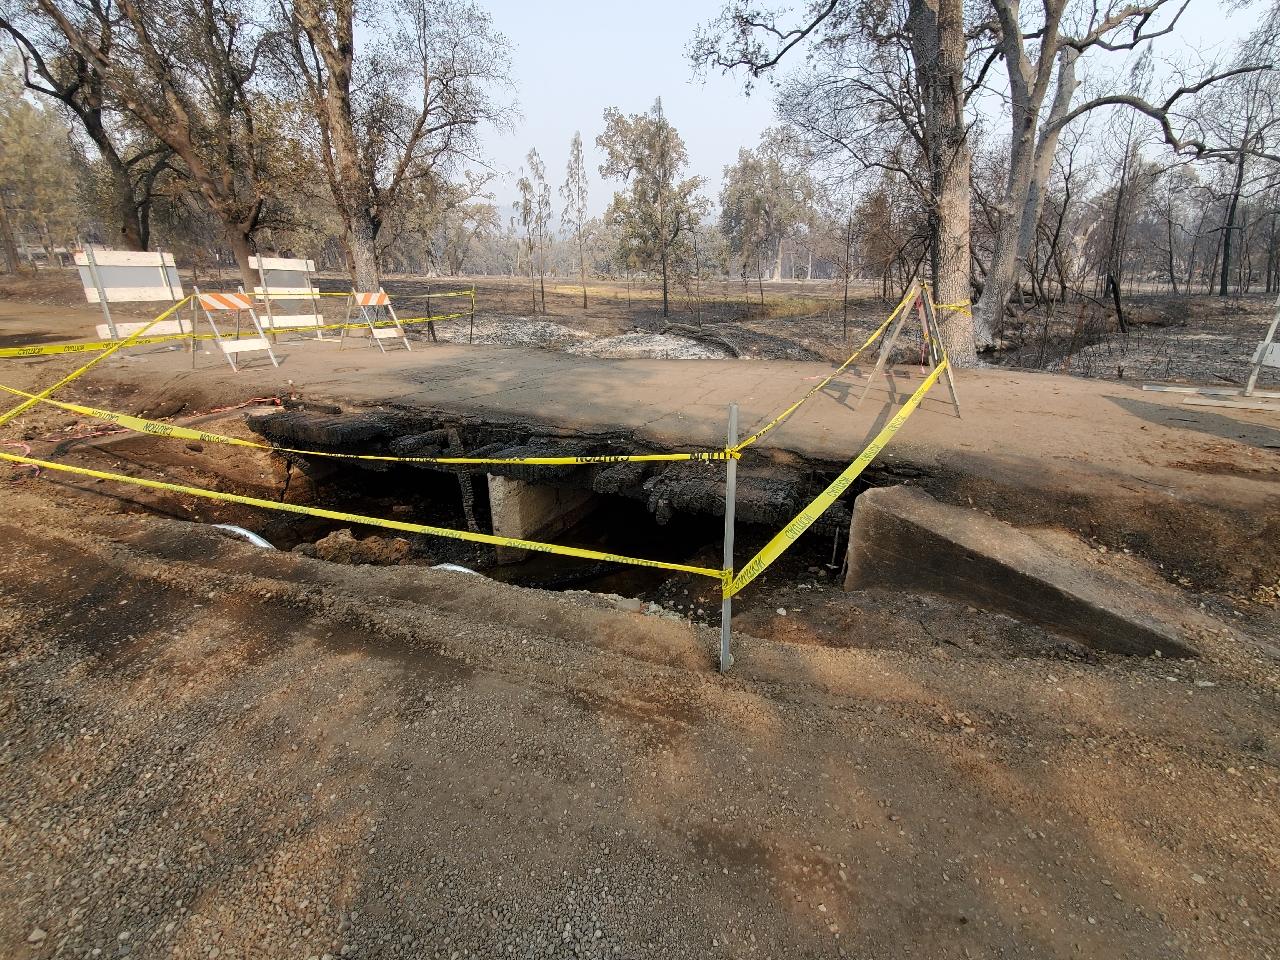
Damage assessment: destroyed